2008 Kandhamal violence

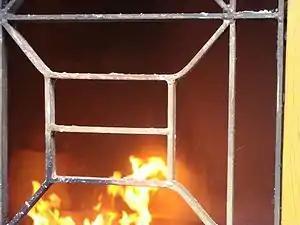
A Christian institution in flames during the violence by Hindu Nationalists

The violence was led by the Bajrang Dal, VHP and the RSS. The Government of Orissa and police, military and paramilitary forces deployed in the state failed to respond efficiently, effectively or appropriately. The VHP claimed that Hindu people in the area had taken the death of the Swami "very seriously, and now they are going to pay them back." A curfew was imposed in all towns in Kandhamal. Despite this, violence continued in Phulbani, Tumudibandh, Baliguda, Udaygiri, Nuagaon and Tikabali towns. Many others fled into the jungle or into neighbouring districts and states. All nine towns in Kandhamal district were under a curfew, and the police had license to shoot. Curfew was also imposed in Jeypore town of Odisha's Koraput district. Five police personnel were injured in mob violence. The state government sought additional paramilitary forces to combat the continuing violence.